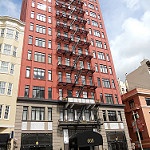
Scene: Outdoor